Muisca art

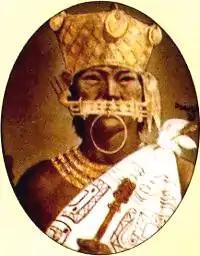
The rich jewelry is shown in a 19th-century interpretation of "zipa" Tisquesusa, the ruler of "Muyquytá" in 1537, when the Spanish arrived

The Muisca were famous for their goldworking. Although in the Muisca Confederation gold deposits were not abundant, the people obtained a lot of gold through trading, mainly in La Tora (called Barrancabermeja today) and other locations at the Magdalena River. The earliest radiocarbon dates of goldworking of the Muisca are derived from carbon traces in the cores of golden noserings and provided ages of between 600 and 800 AD. The oldest evidences for Muisca goldworking were found in Guatavita, Fusagasugá and El Peñon, all in present-day Cundinamarca. The goldwork bears similarity but is not identical to the metallurgy of the Quimbaya of the Cauca and Magdalena Valleys.